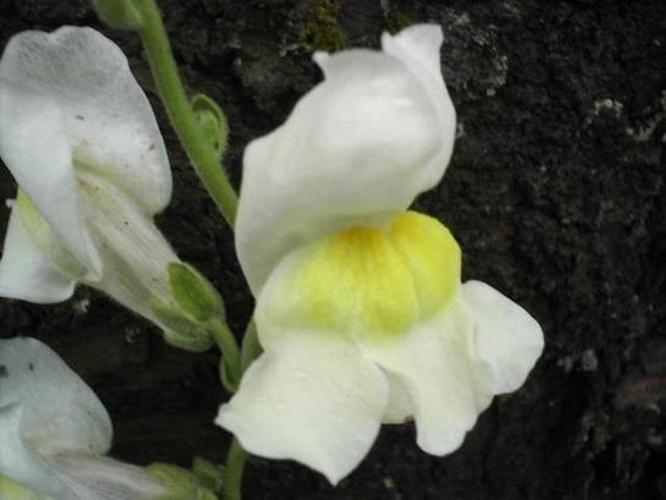
Label: snapdragon